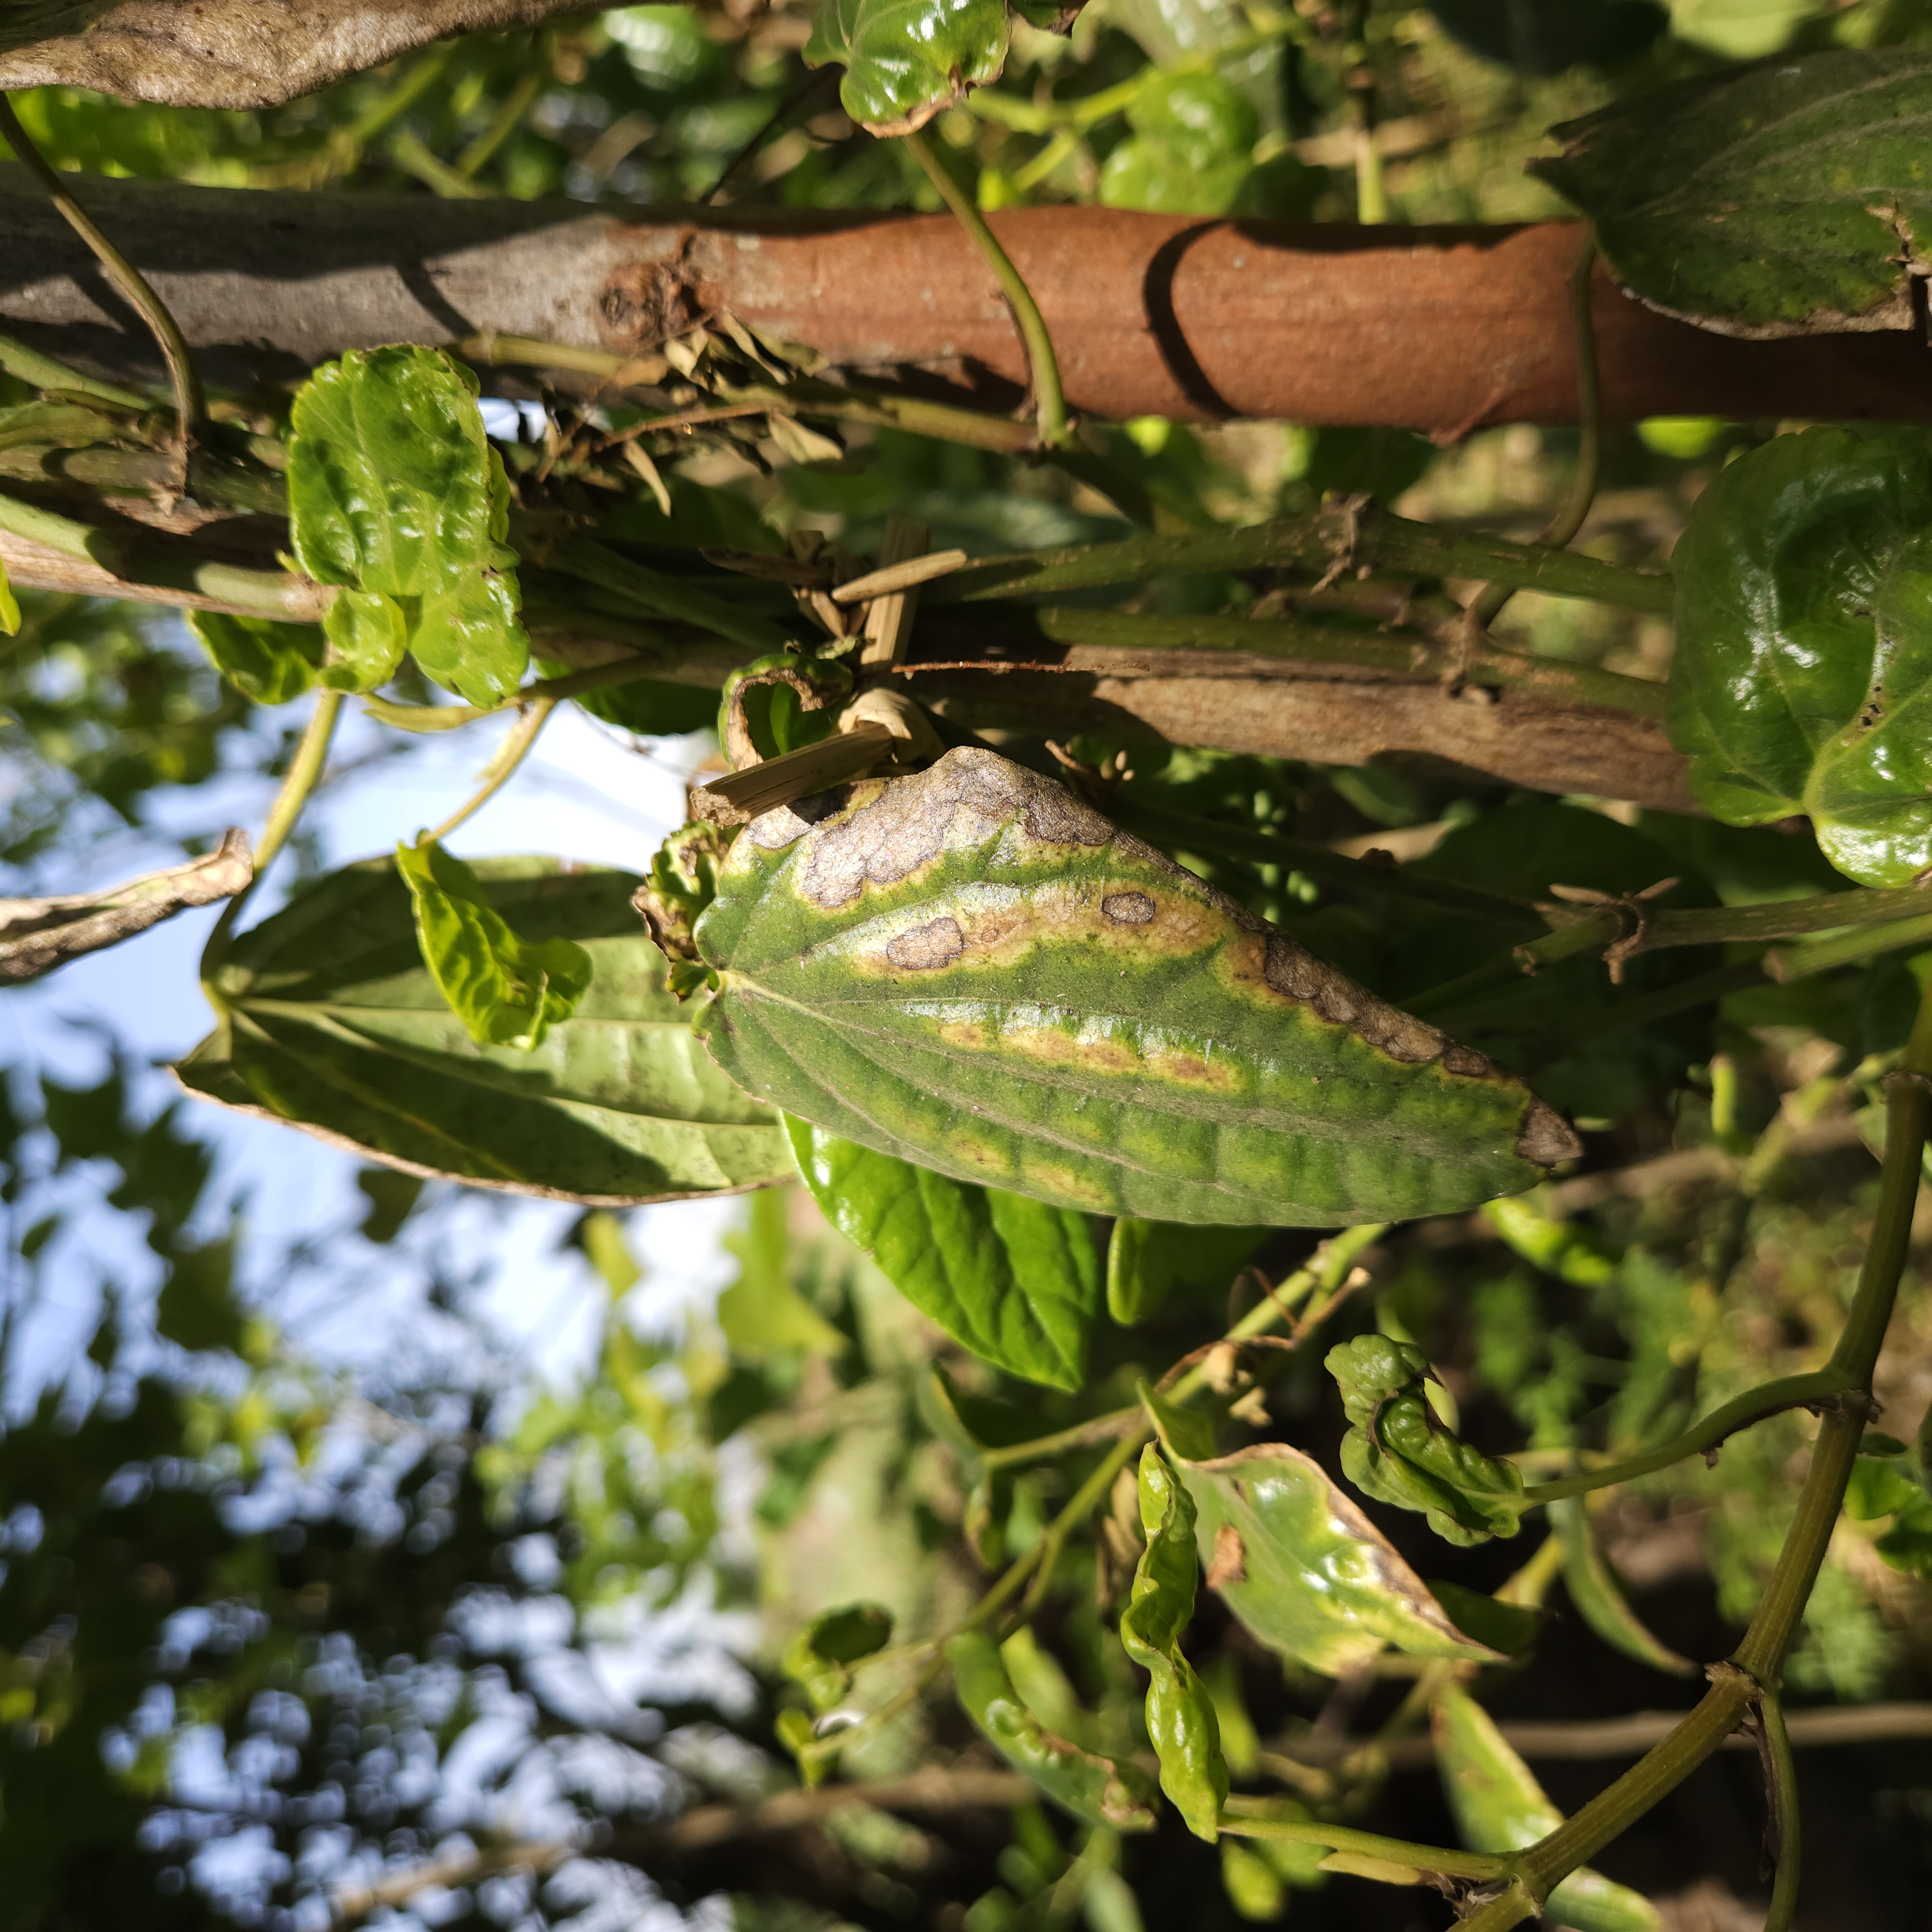
Label: Dried